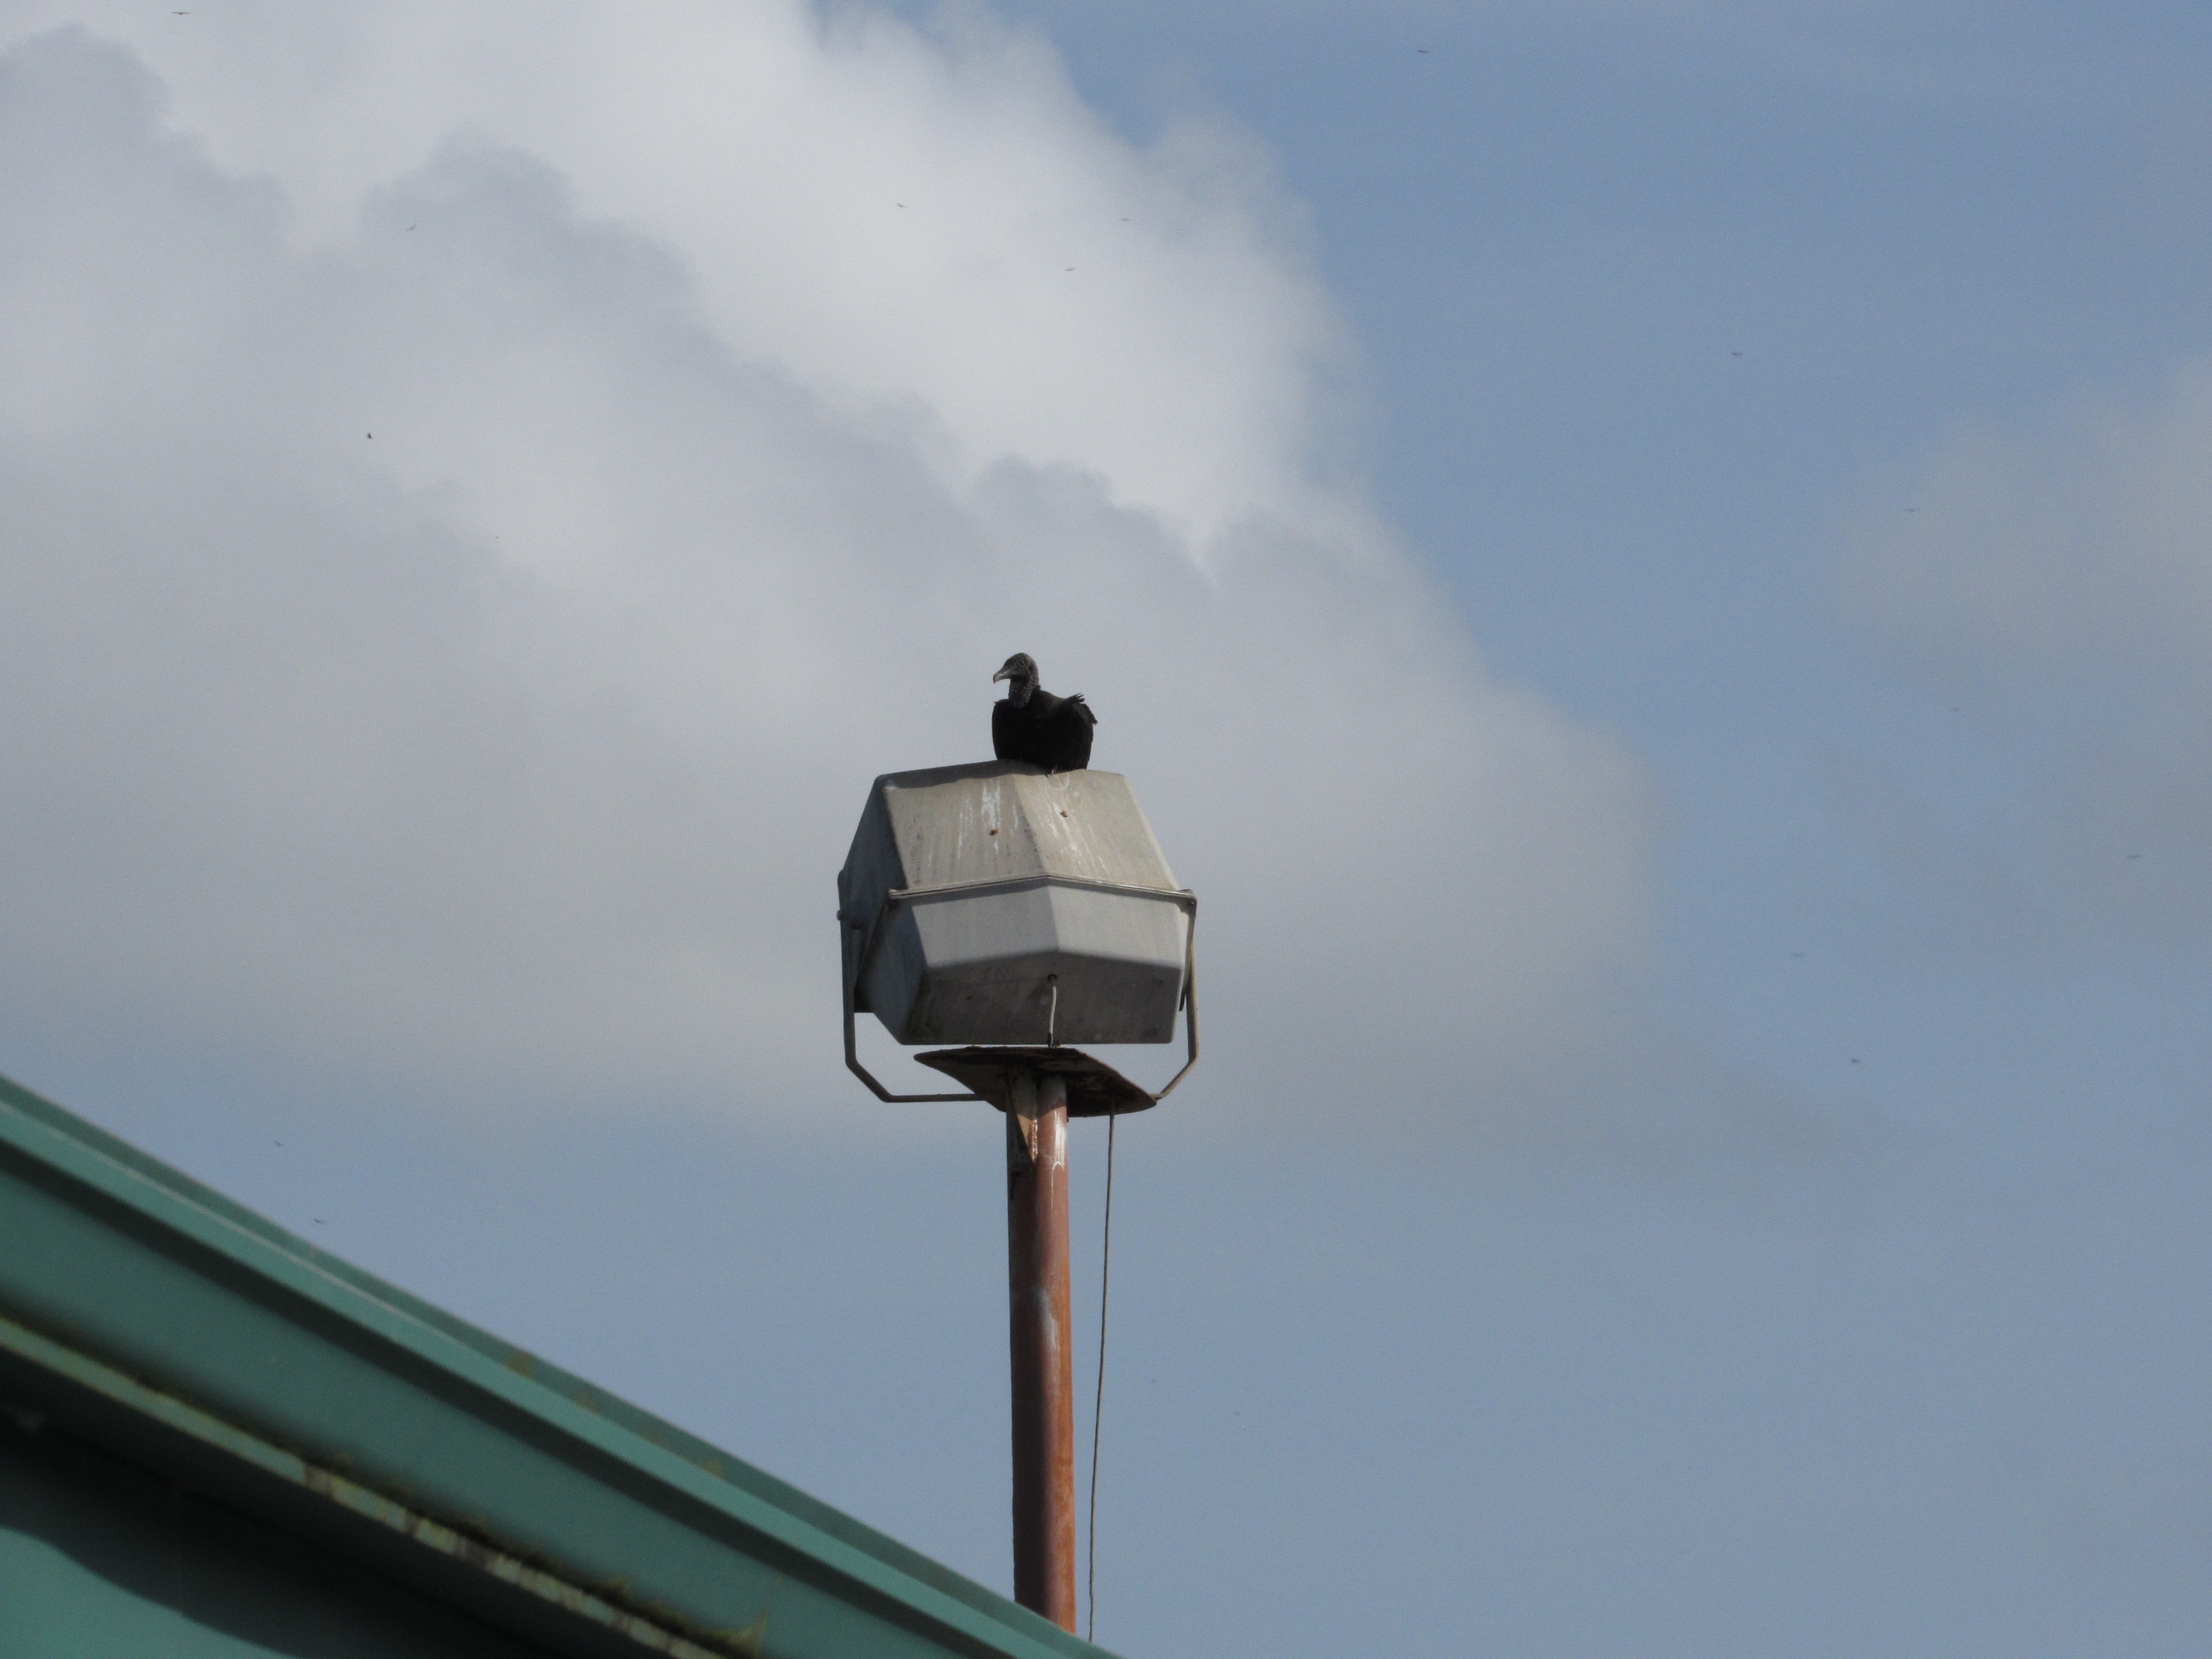
cloud, sky, wind, tower, blue, street light, lighting, light fixture, atmosphere of earth